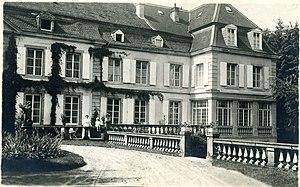
Château de Hellering vers 1916/17
Le château de Hellering est un château en ruines situé à Hombourg-Haut dans le département français de la Moselle. Il fut détruit par un incendie en novembre 1918.